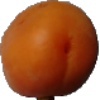
Label: Apricot 1